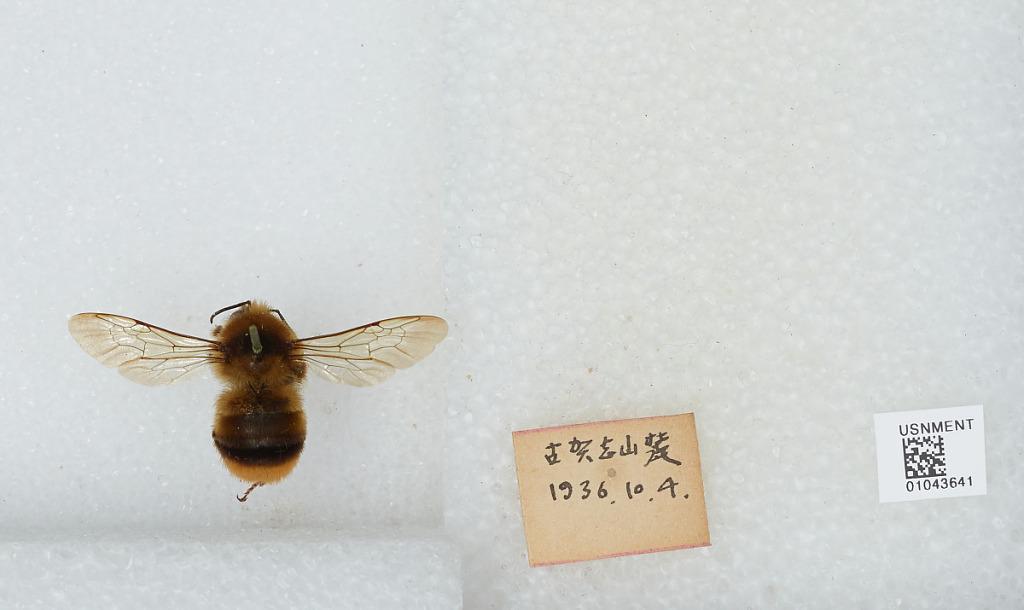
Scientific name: Bombus sp.
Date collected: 1936-10-4